Pistol slide

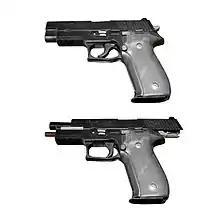
A SIG Sauer P226 with slide closed (top) and opened (bottom). On the bottom view, slide is locked to the rear by the slide stop.

The slide on the majority of fully/semi-automatic pistols is the upper part that reciprocates ("slides") with recoil during the gun's operating cycle. It serves as the bolt carrier group (BCG) and partly as the receiver, and generally houses the firing pin/striker, the extractor and frequently also the barrel, and provides a mounting platform for iron and optical sights.